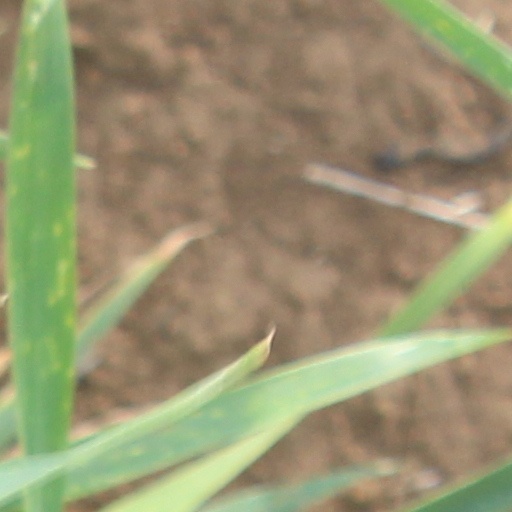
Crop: wheat